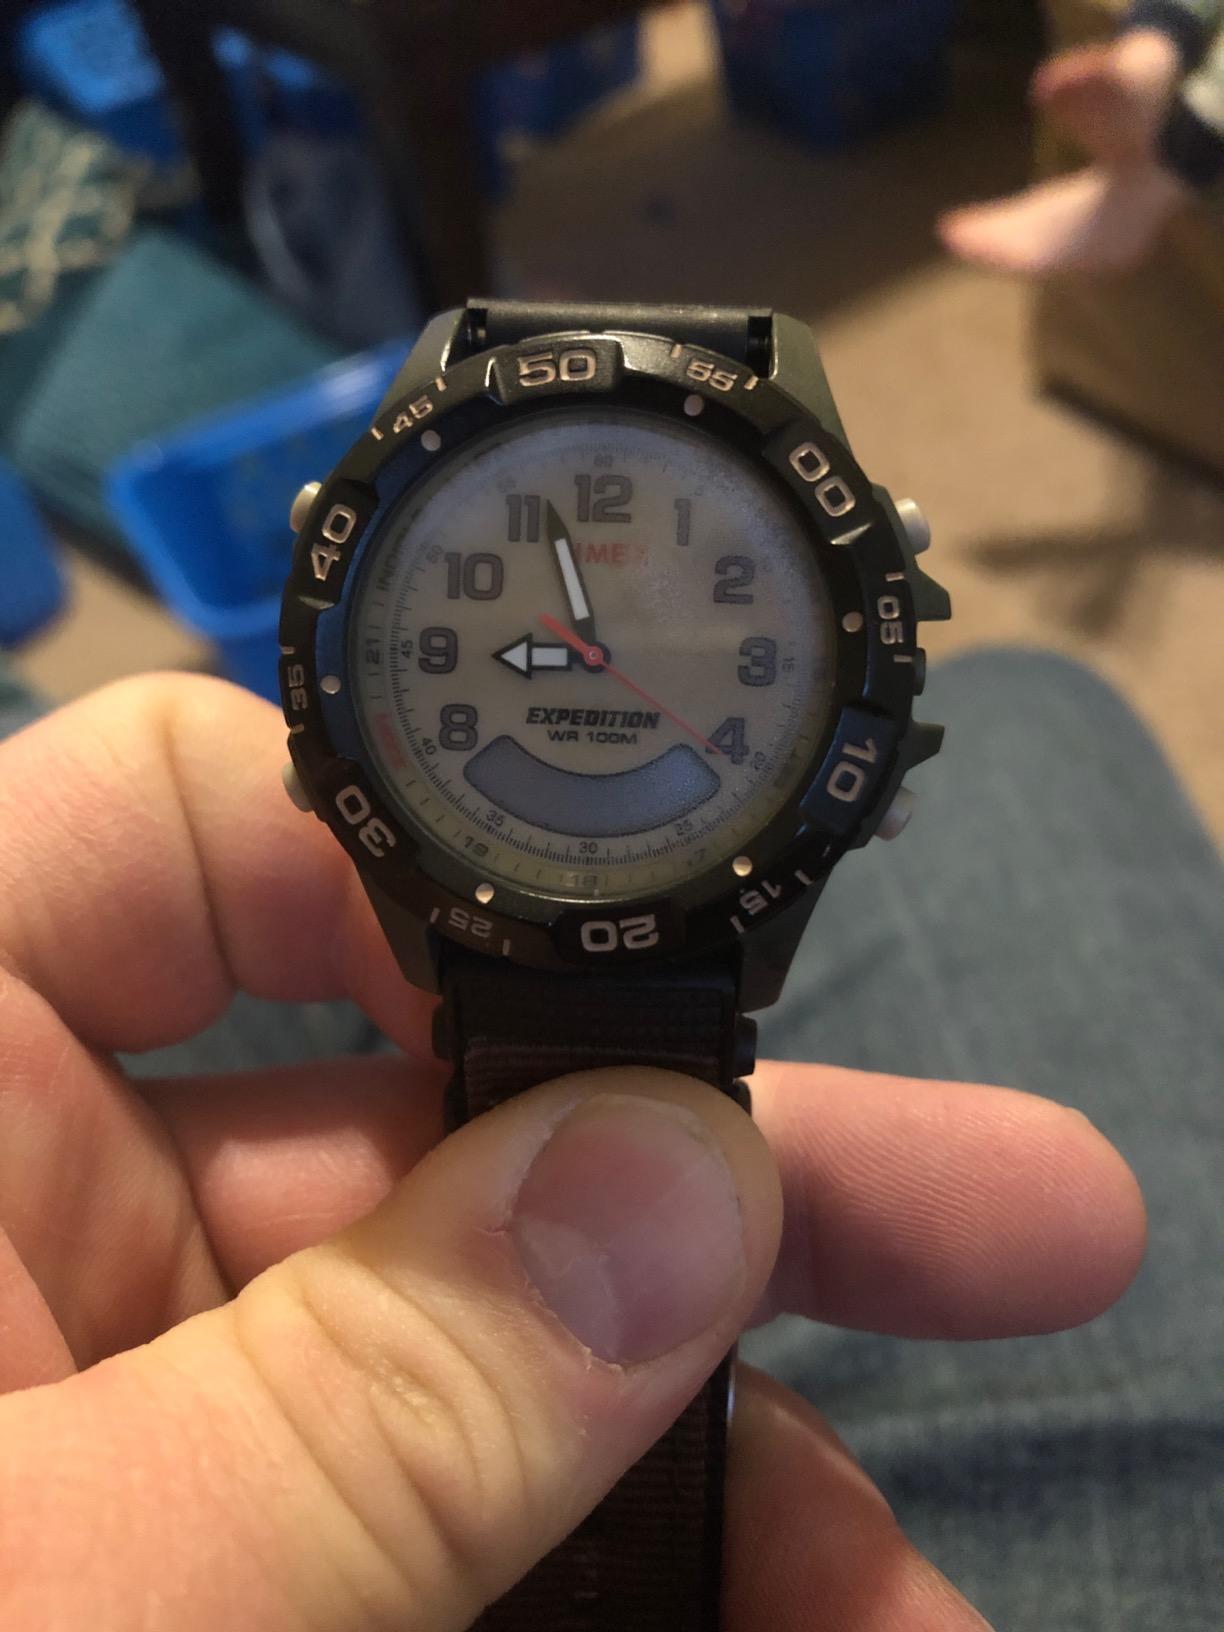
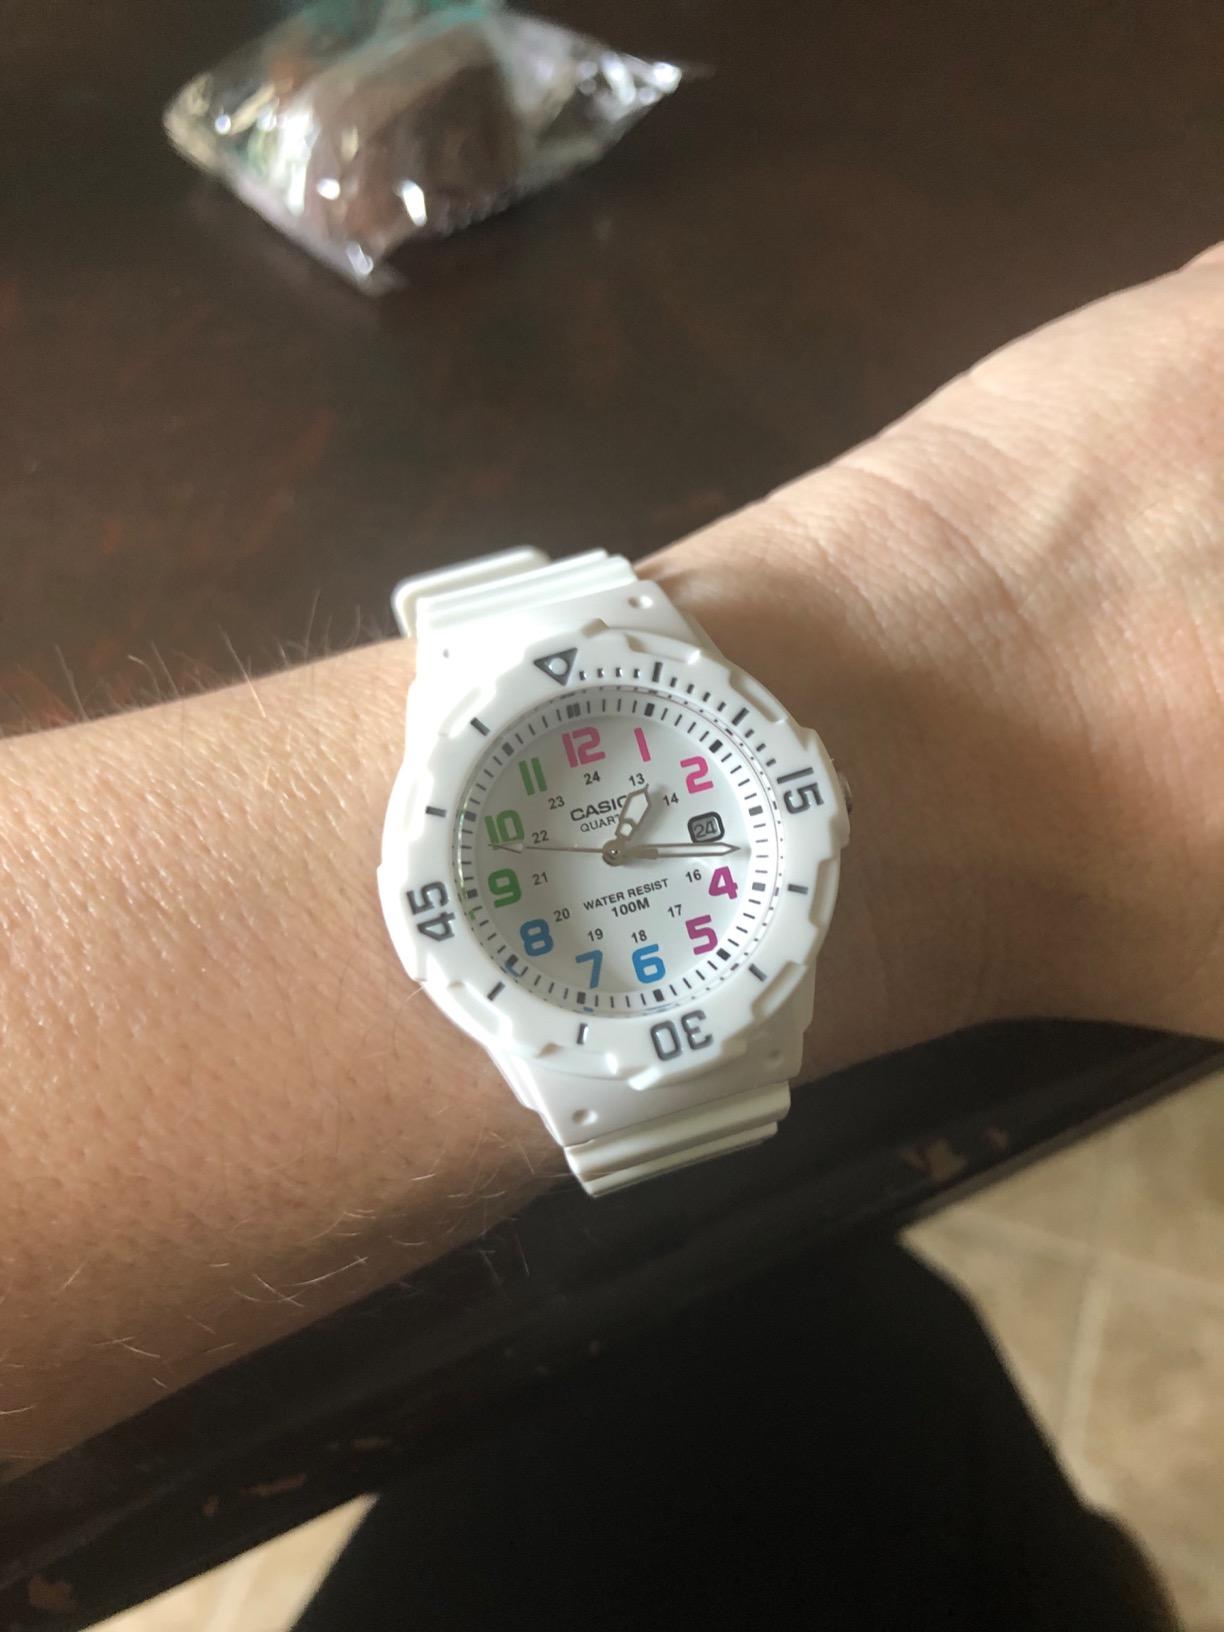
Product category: accessories_watch
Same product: no